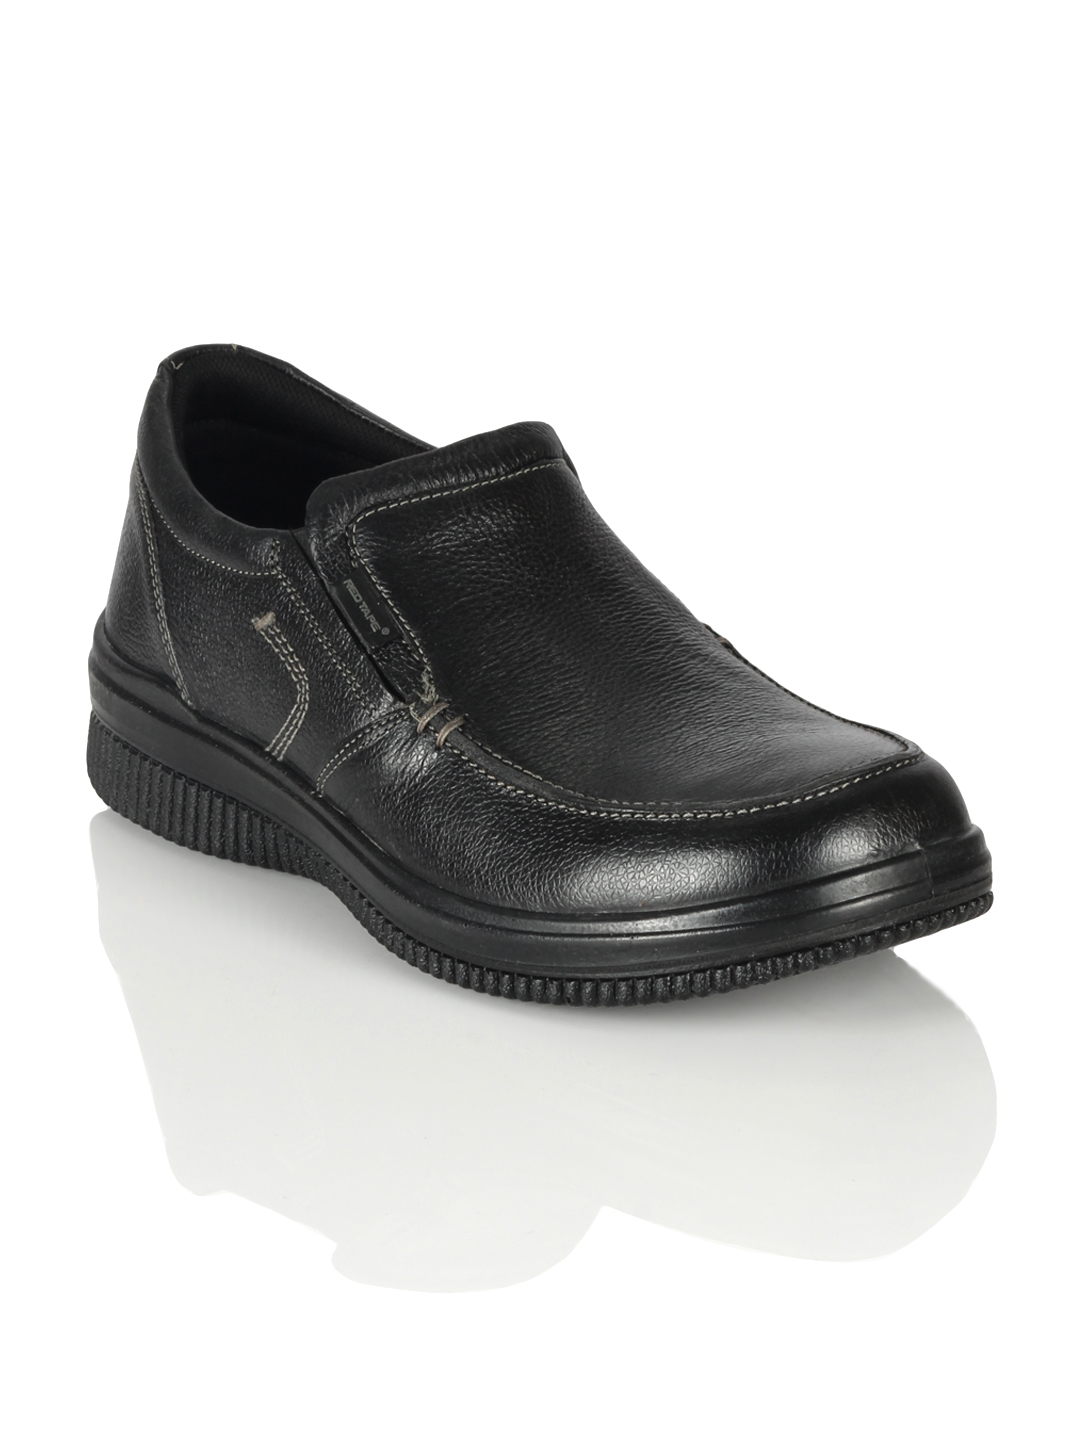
Red Tape Men Black Shoes
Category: Footwear / Shoes / Formal Shoes
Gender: Men
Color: Black
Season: Winter 2018
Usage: Formal